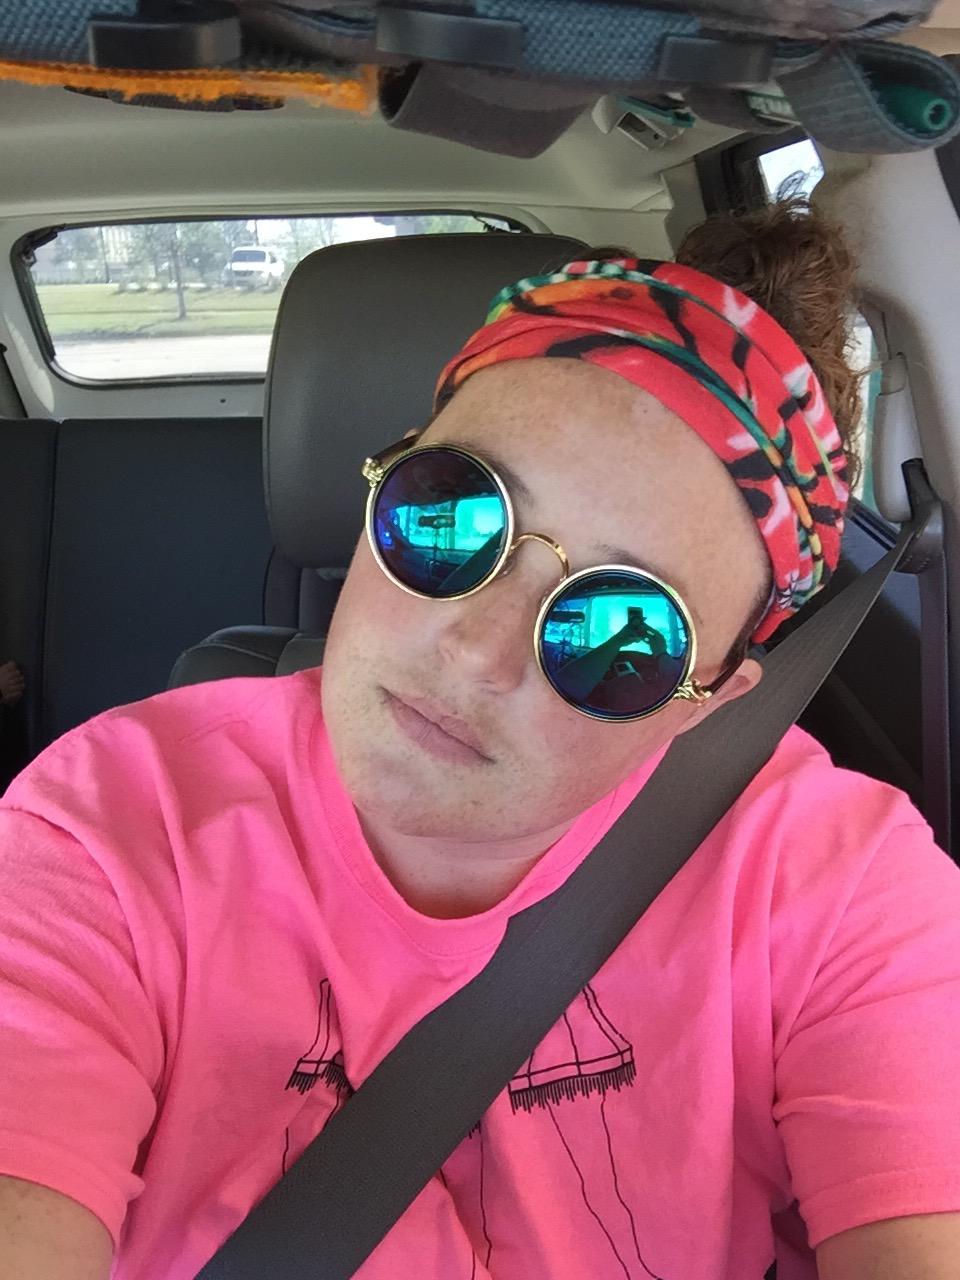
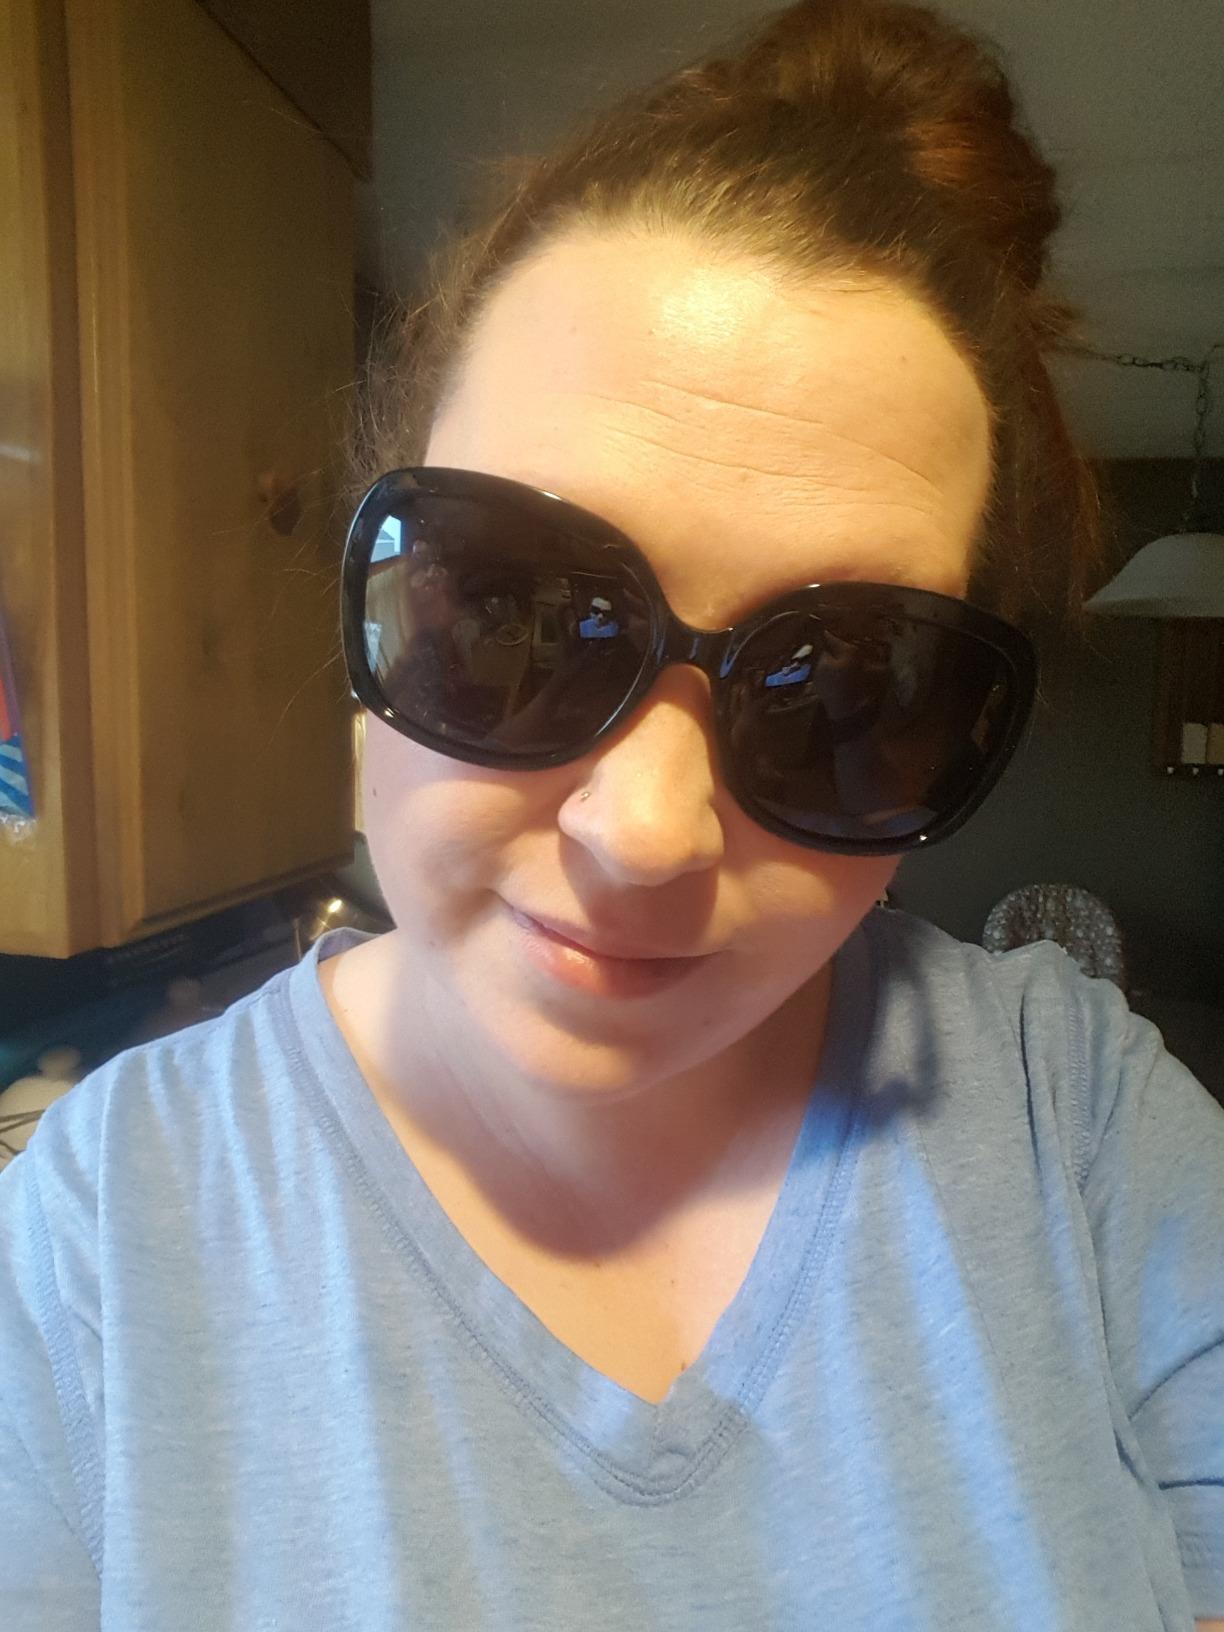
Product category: accessories_sunglasses
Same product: no